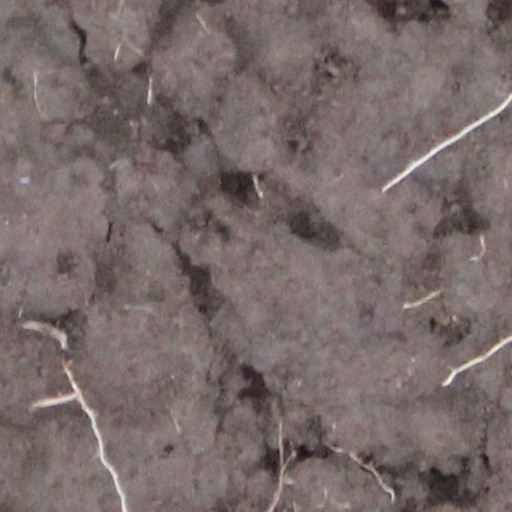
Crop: wheat